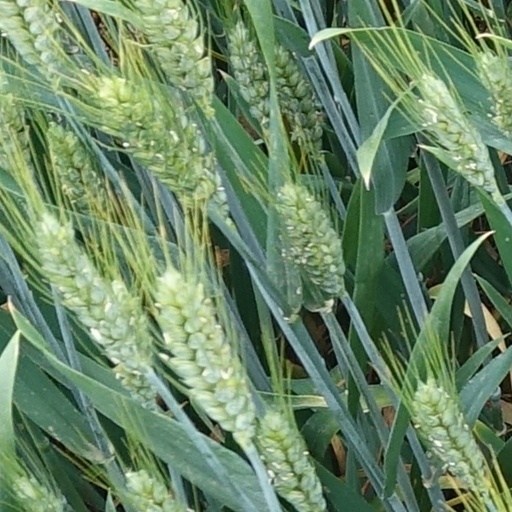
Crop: wheat